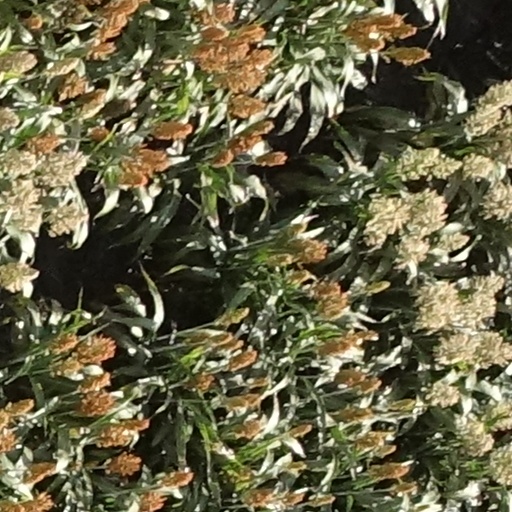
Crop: sorghum